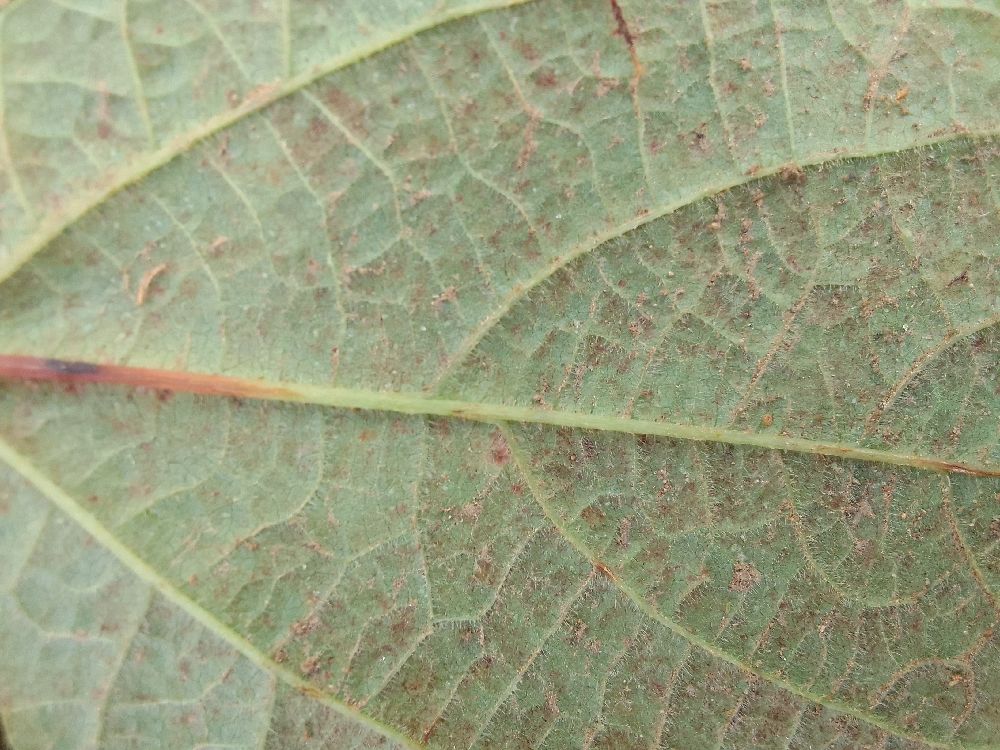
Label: anthracnose